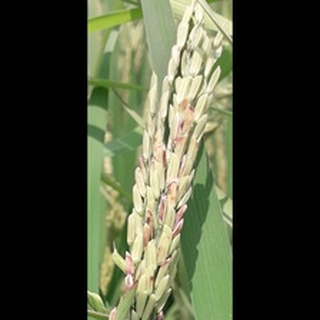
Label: diseased_rice